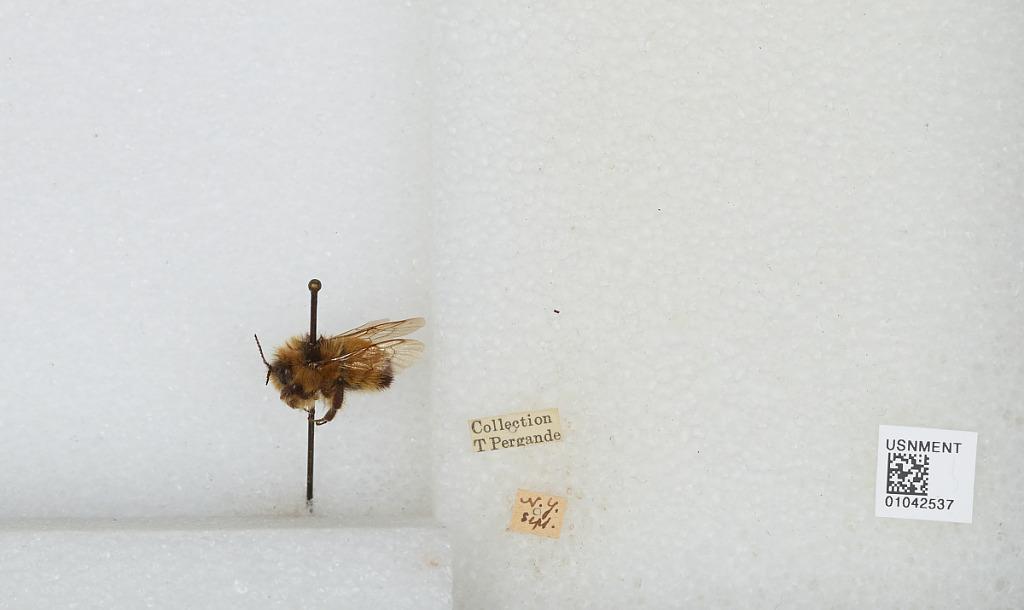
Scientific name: Bombus sp.
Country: United States
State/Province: New York